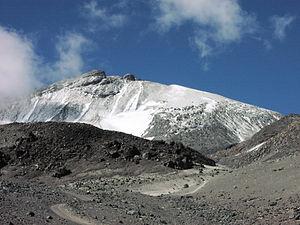
Nevado Ojos del Salado vue de la ascension au refuge Tejos, Chile, février 2004.